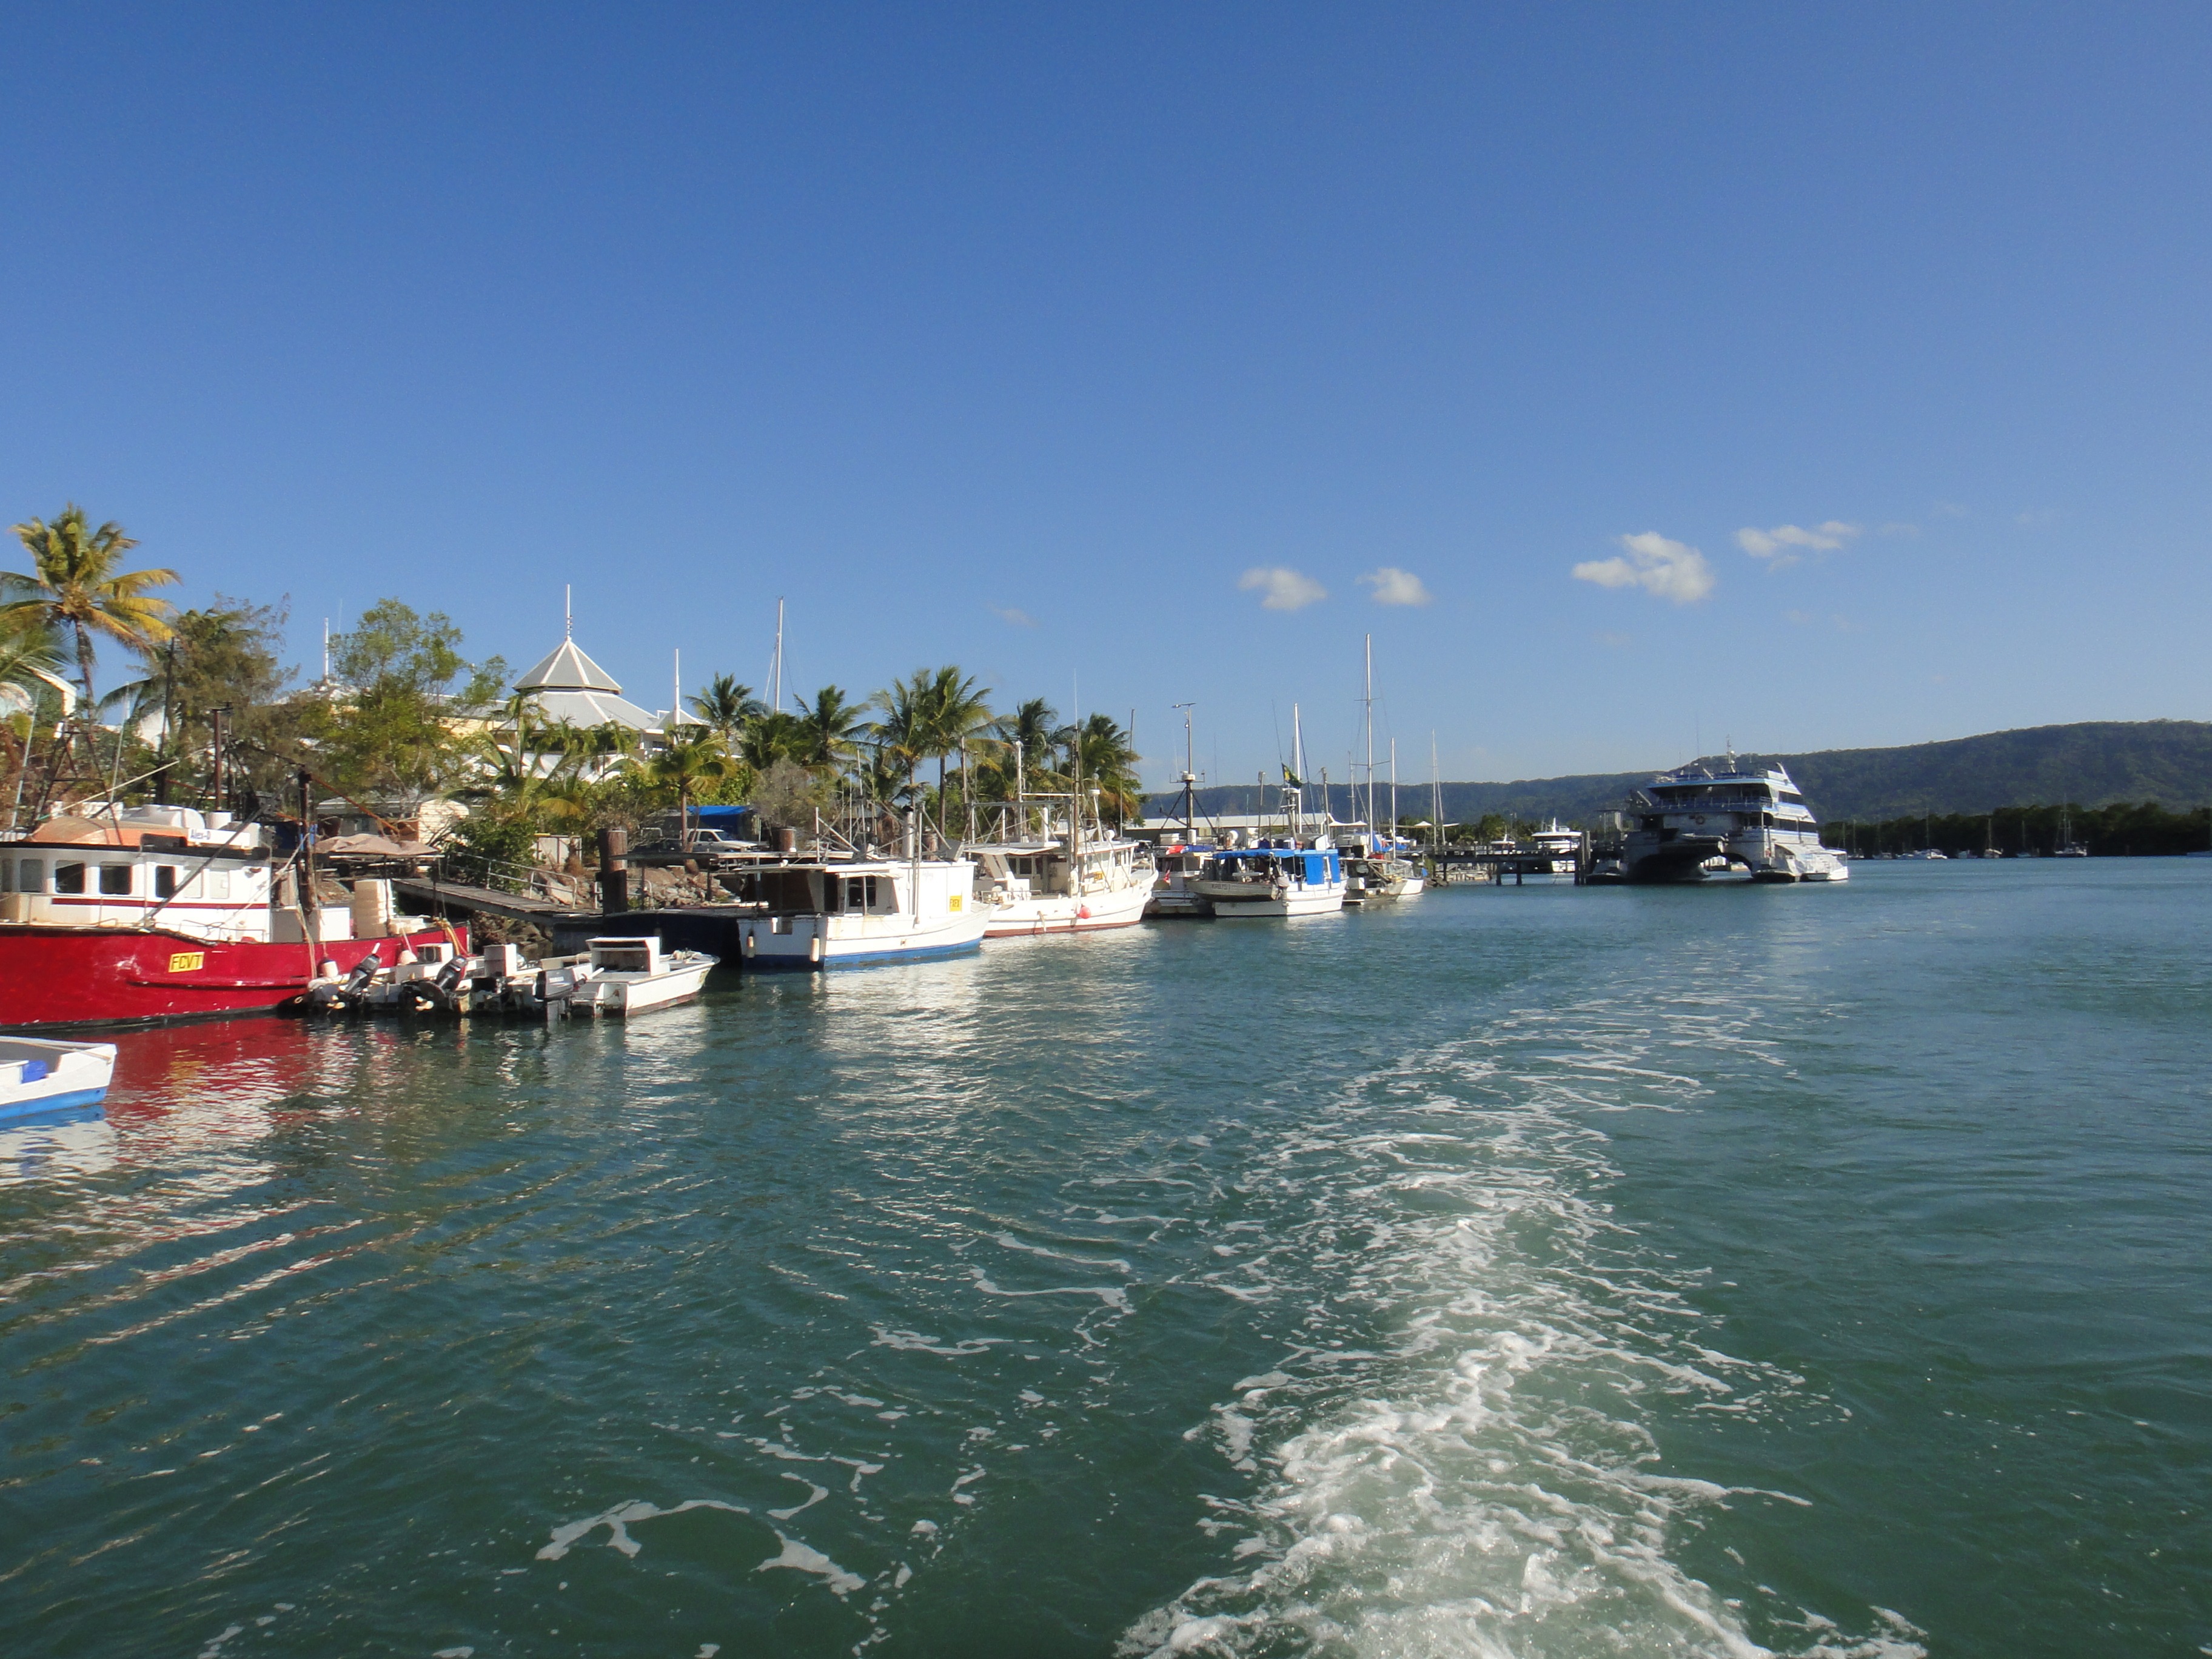
sea, coast, water, dock, boat, vacation, vehicle, bay, harbor, marina, port, body of water, australia, boating, boats, channel, port douglas